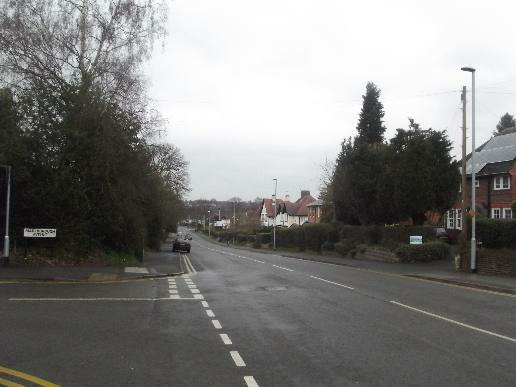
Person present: No